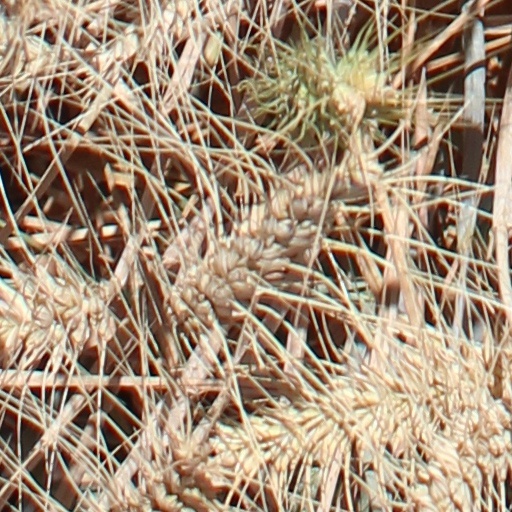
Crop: wheat